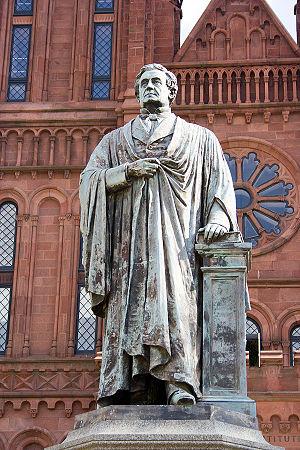
La ville de Washington compte de nombreuses sculptures en plein air. La Smithsonian Institution en compte près de 900 dans son inventaire. En plus des plus célèbres monuments et mémoriaux de la capitale, de nombreuses personnalités reconnues comme des héros nationaux ont été honorées, à titre posthume, une statue les représentant dans un parc ou une place publique. Certains de ces personnages de l'histoire américaine sont représentés plusieurs fois dans la capitale. Abraham Lincoln, par exemple, est représenté par au moins trois sculptures, dont celles au Lincoln Memorial, au Lincoln Park, et à l'ancienne Cour supérieure du district de Columbia. Plusieurs personnalités internationales, telles Mohandas Karamchand Gandhi, ont également été immortalisées par des statues. D'autres figures humaines ne font référence à aucun personnage historique telle par exemple la statue de la Liberté qui ne doit pas être confondue avec la statue de la Liberté à New York, statue allégorique de 19 ½ pieds de haut qui repose au sommet du dôme du Capitole.
William Wetmore Story, né le 12 février 1819, à Salem, dans l'État du Massachusetts, et mort le 7 octobre 1895, dans abbaye de Vallombreuse, est un sculpteur néoclassique, critique d'art, poète, juriste et éditeur américain.